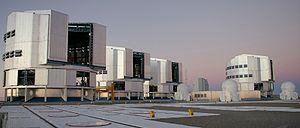
En astronomie, le courant magellanique est le nom donné au pont de matière situé dans le sillage des nuages de Magellan, galaxies satellites de la Voie lactée. Cette structure s'étend sur environ 140 degrés de la sphère céleste. Le courant magellanique est composé essentiellement de gaz HI, c'est-à-dire d'hydrogène atomique neutre, un type de gaz détecté par sa raie d'émission à 21 centimètres.
L'Observatoire du Cerro Paranal est un observatoire astronomique professionnel situé sur le Cerro Paranal, dans le désert d'Atacama, au nord du Chili, à une altitude de 2 635 mètres. Il permet l'étude des astres dans les longueurs d'onde allant de l'ultraviolet à l'infrarouge.
Le Très Grand Télescope, en anglais Very Large Telescope, est un ensemble de quatre télescopes principaux et quatre auxiliaires. Il est situé à l'Observatoire du Cerro Paranal dans le désert d'Atacama au nord du Chili, à une altitude de 2 635 m. Il permet l'étude des astres dans les longueurs d'onde allant du visible à l'infrarouge.
Un interféromètre optique à longue base est un type d'interféromètre composé de plusieurs télescopes et fonctionnant dans le spectre visible ou infrarouge. Il est utilisé en astronomie afin d'obtenir un pouvoir de résolution plus grand qu'avec un seul télescope.
L'Institut de recherche en astrophysique et planétologie est fondé au 1ᵉʳ janvier 2011, à la suite de la fusion de plusieurs laboratoires toulousains. Comprenant environ 300 personnels et étudiants, l'IRAP est une unité mixte de recherche du CNRS et de l'université Toulouse-III-Paul-Sabatier. L'IRAP est localisé à Toulouse et à Tarbes sur les campus de l'Observatoire Midi-Pyrénées. Les équipes scientifiques de l'IRAP mènent des recherches fondamentales pour comprendre l'Univers et les objets qui le constituent à partir d'observations et de modélisations. Ces études vont du centre de la Terre jusqu'au Big Bang.